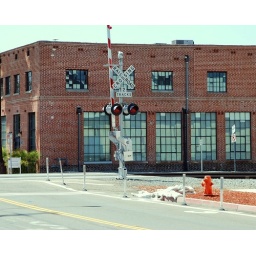
brick building in orange